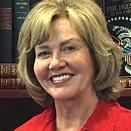
Age: 71